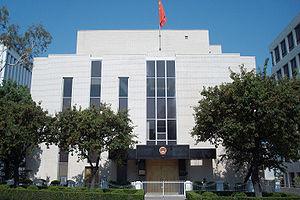
Ceci est une liste des représentations diplomatiques de la République populaire de Chine. La République populaire de Chine possède un vaste réseau diplomatique, qui représente les liens économiques, commerciaux, politiques, culturels et militaires importants du pays à travers le monde.